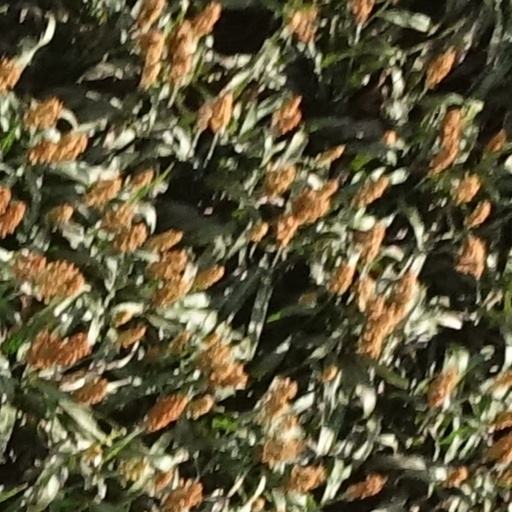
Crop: sorghum